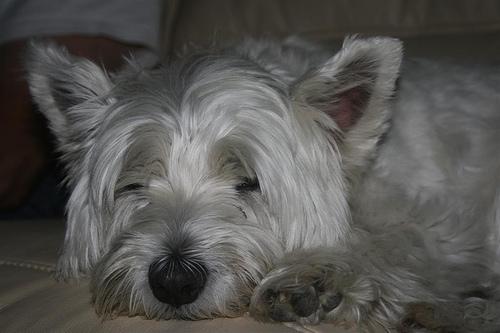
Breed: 209-n000040-West_Highland_white_terrier